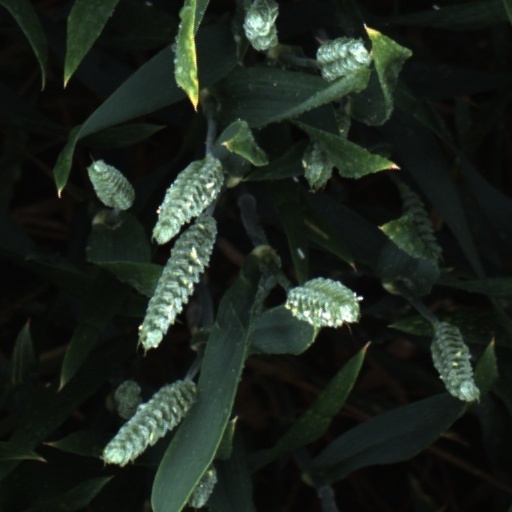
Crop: wheat